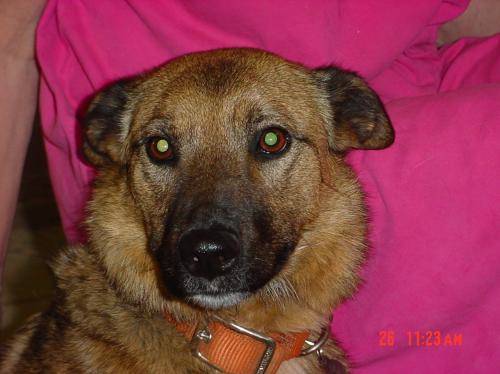
Label: dog